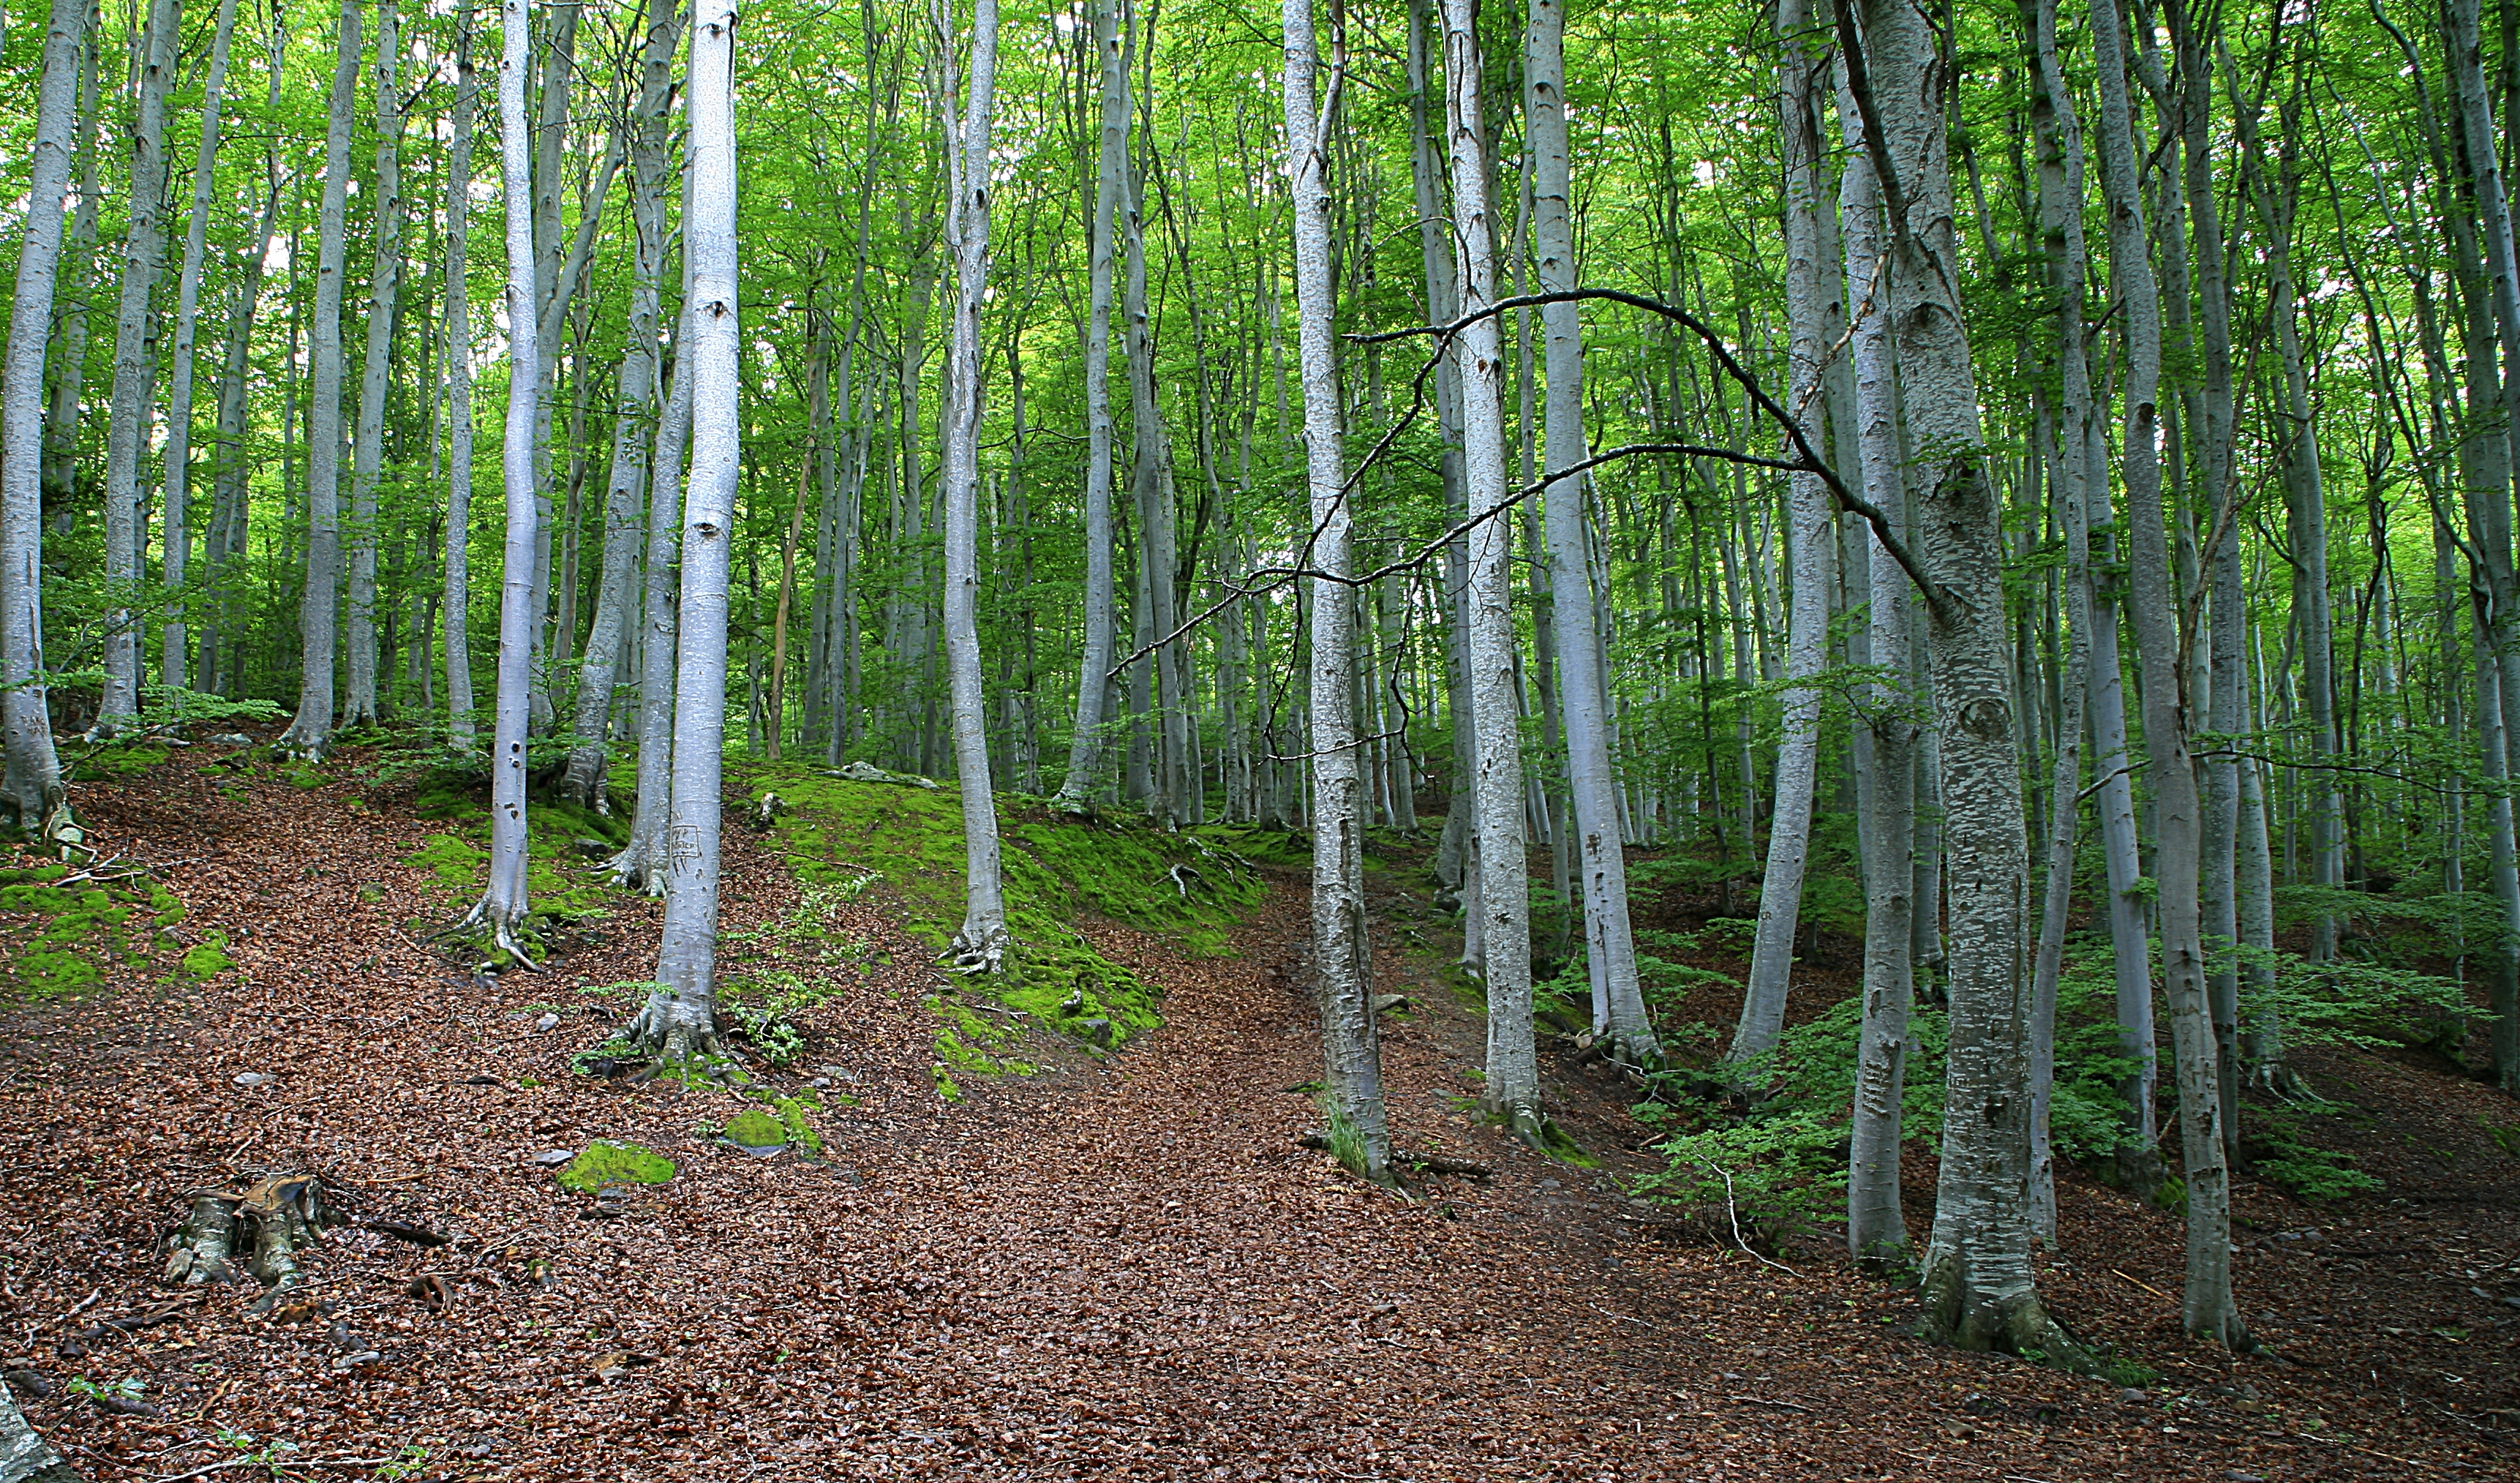
tree, forest, branch, plant, trail, sunlight, leaf, green, autumn, soil, deciduous, aragon, grove, tarazona, hayedo, moncayo, elmoncayo, zaragoza, woodland, habitat, ecosystem, biome, old growth forest, natural environment, geographical feature, plant stem, woody plant, temperate broadleaf and mixed forest, temperate coniferous forest